Bracken's World

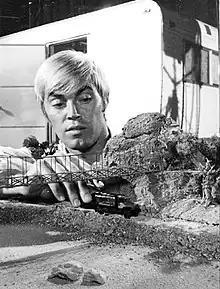
Dennis Cole as Davey Evans plans a stunt by playing with a model

Bracken's World is an American drama television series that aired on NBC from September 19, 1969, to December 25, 1970. The series was created and produced by Dorothy Kingsley. In addition, Kingsley also wrote several episodes. The Lettermen performed the second-season theme song "Worlds".